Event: Nepal Earthquake
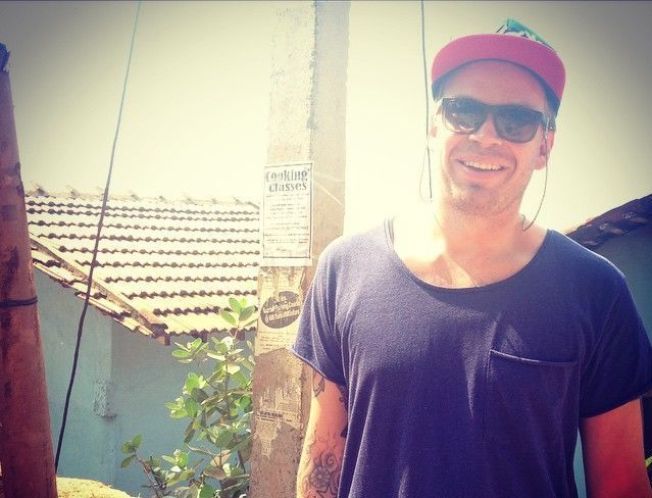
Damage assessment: no_damage